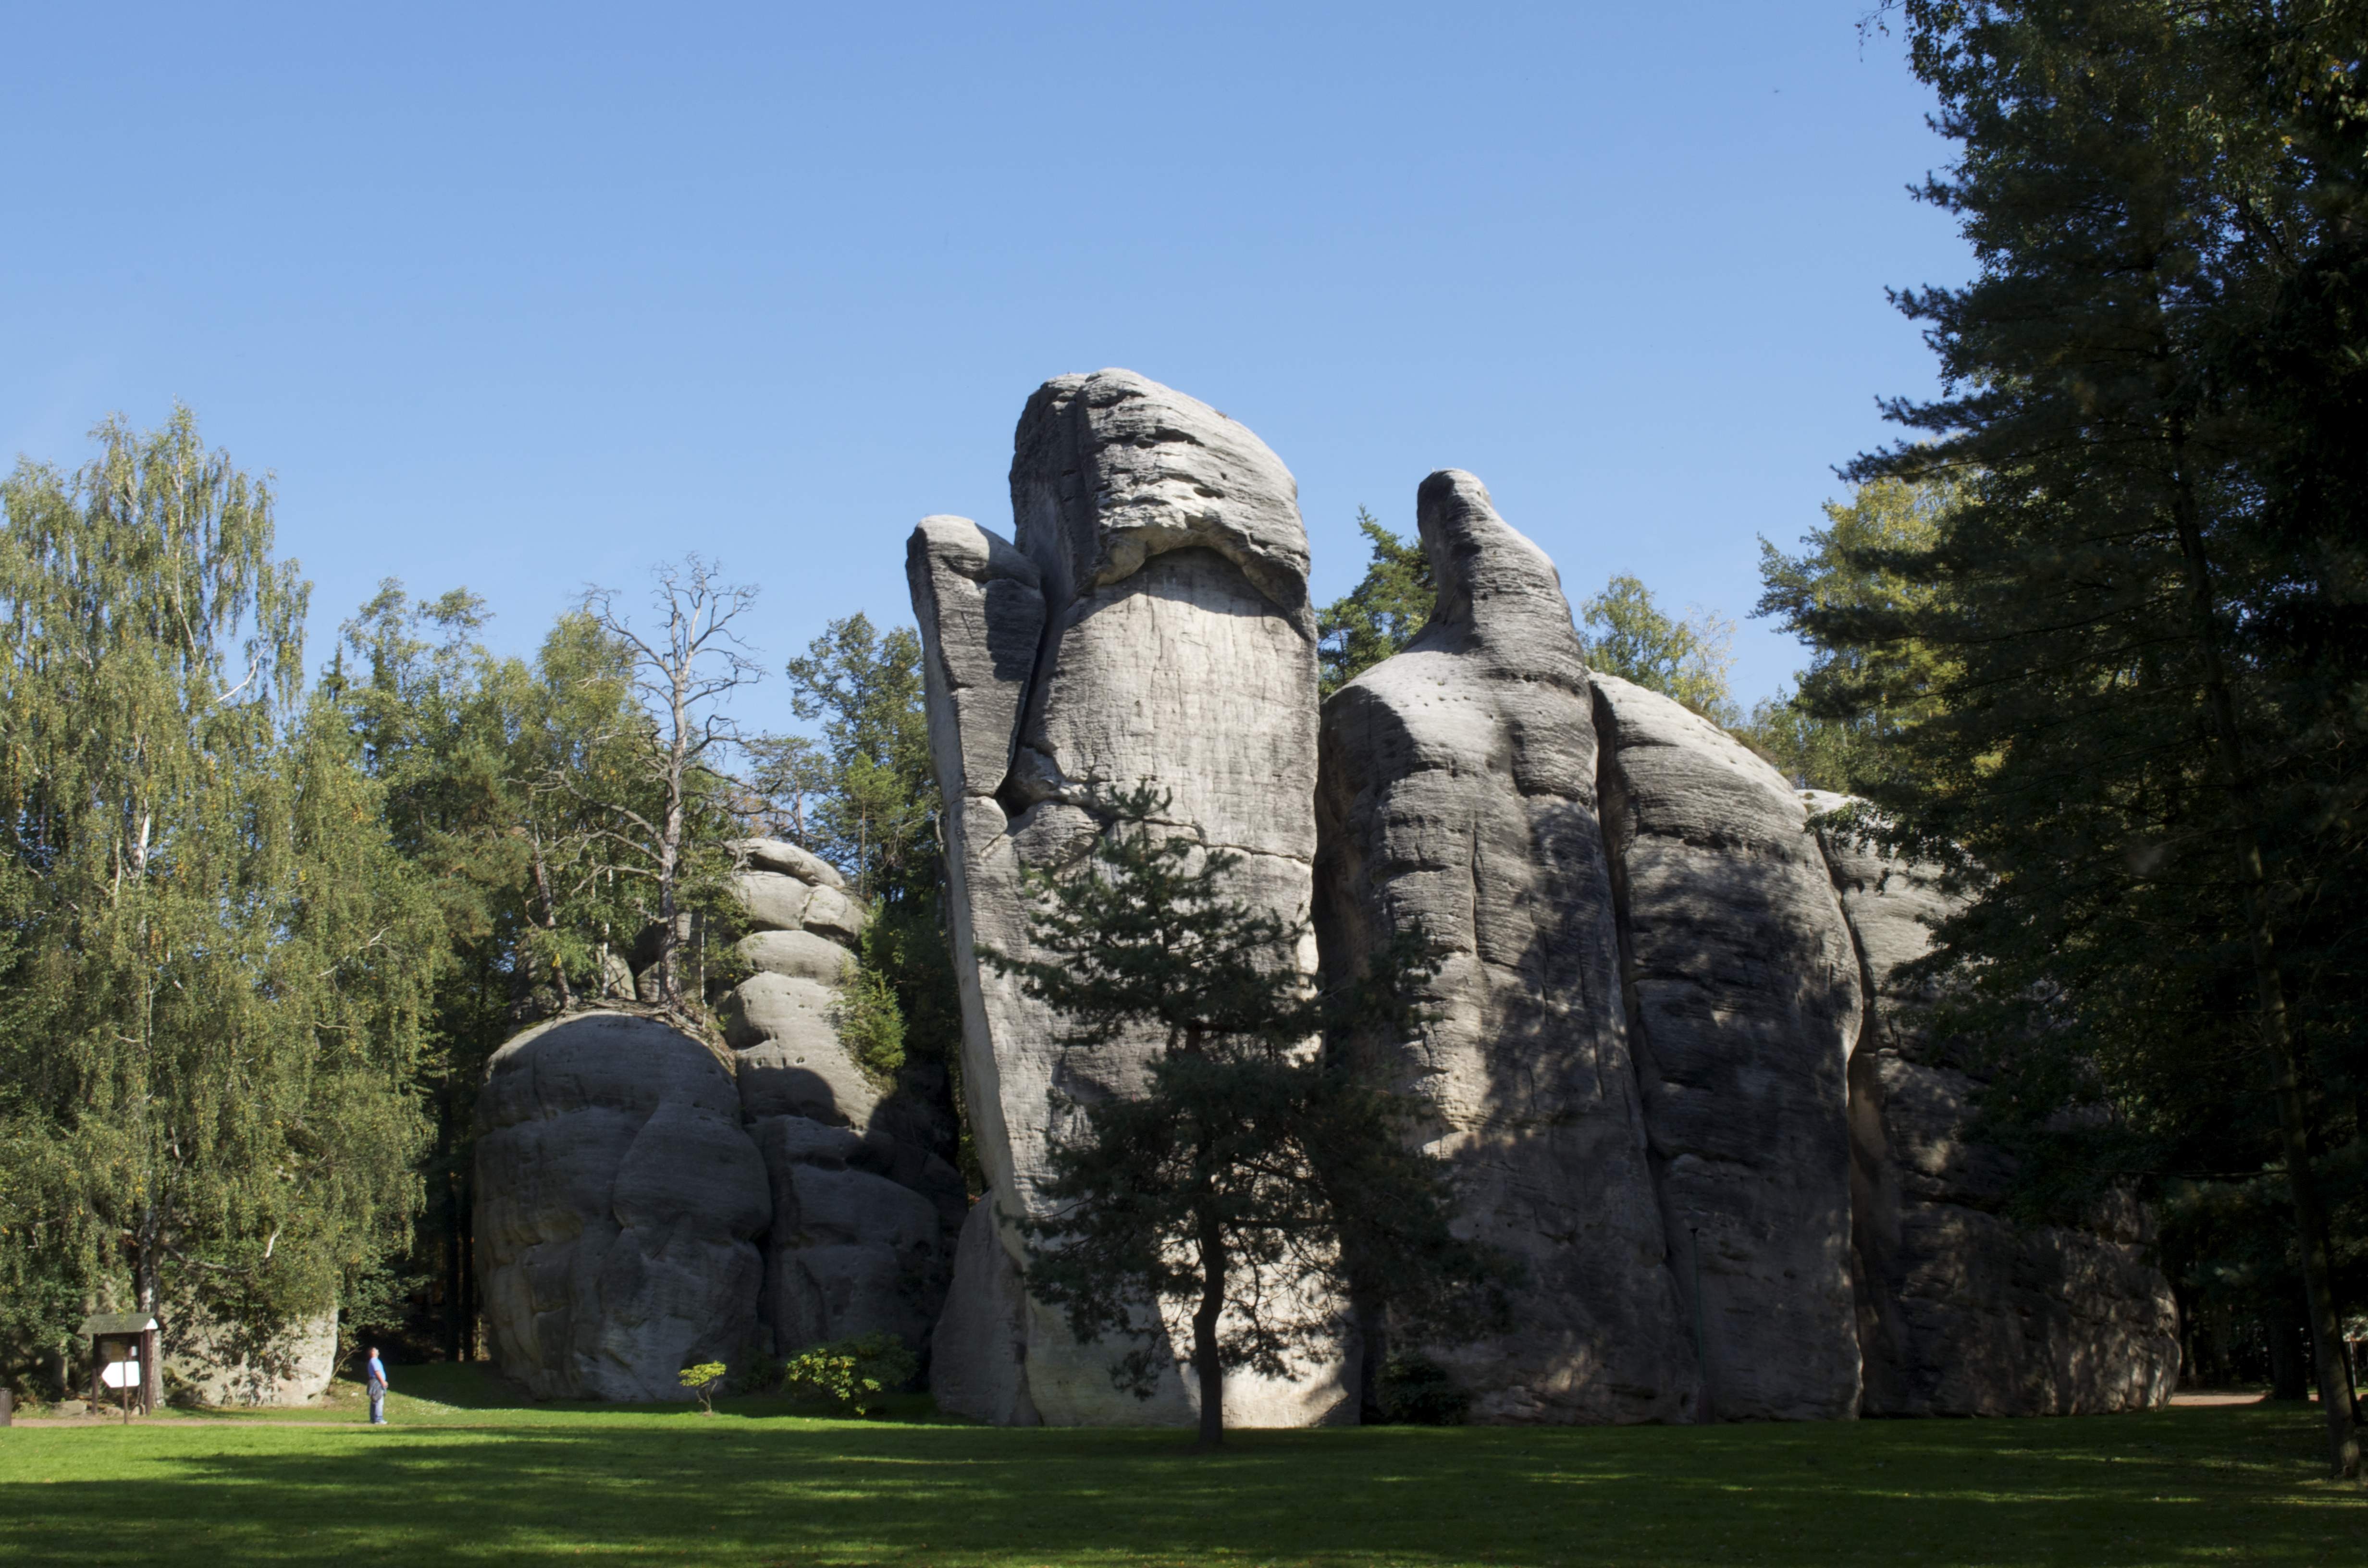
rock, monument, landmark, sculpture, memorial, ruins, czech republic, monolith, archaeological site, megalith, historic site, adr pa skoteplicke sk ly, rocks city